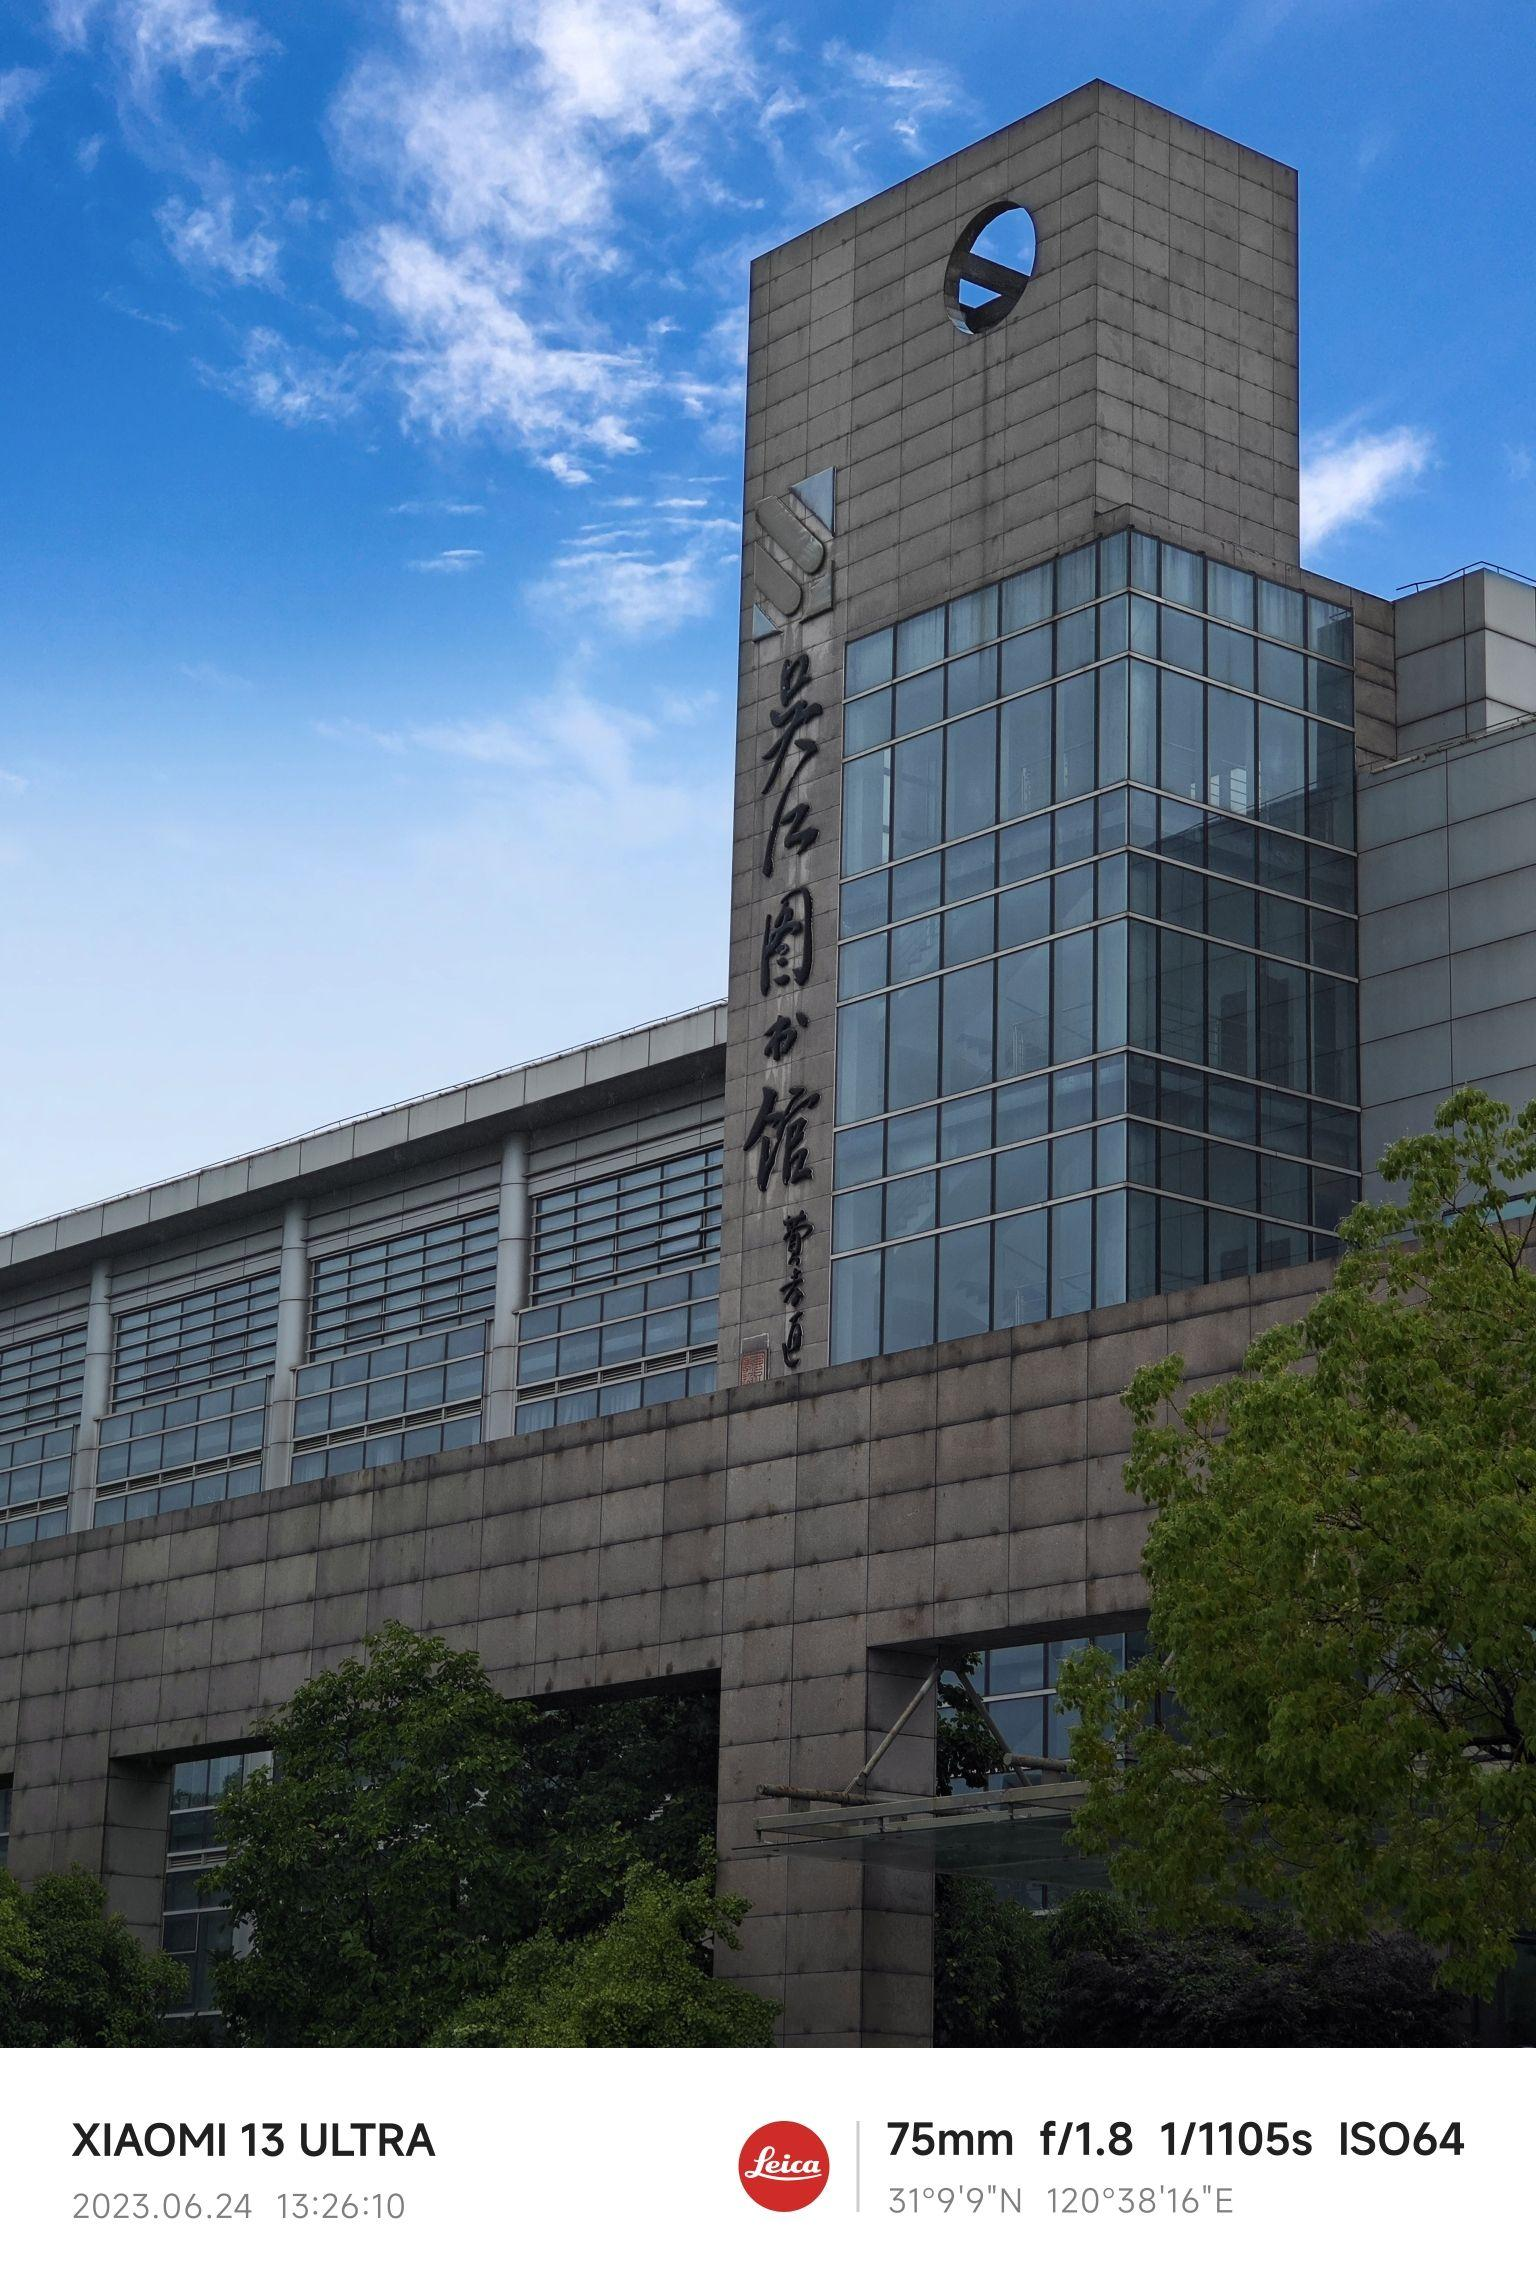
地标名称：吴江图书馆
所在城市：苏州市·吴江区